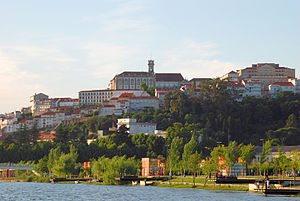
Coimbra
Coimbra er en portugisisk universitetsby mellem Porto og Lissabon. Kommunen har et indbyggertal på 148.474 og mere end 430.000 bor i hele byområdet. som dækker 3370 km².